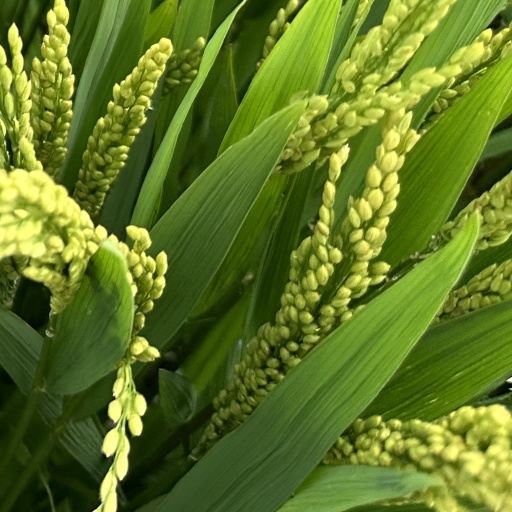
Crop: rice